Barbaise

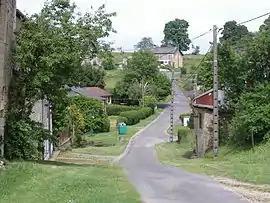
A general view of Barbaise

Barbaise is a commune in the Ardennes department in the Grand Est region of northern France.